South African Class Afro 4000

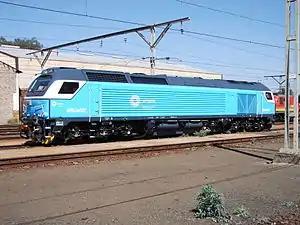
No. 4007 at Beaufort West, 15 September 2015

The Passenger Rail Agency of South Africa Class Afro 4000 of 2014 is a South African diesel-electric locomotive.